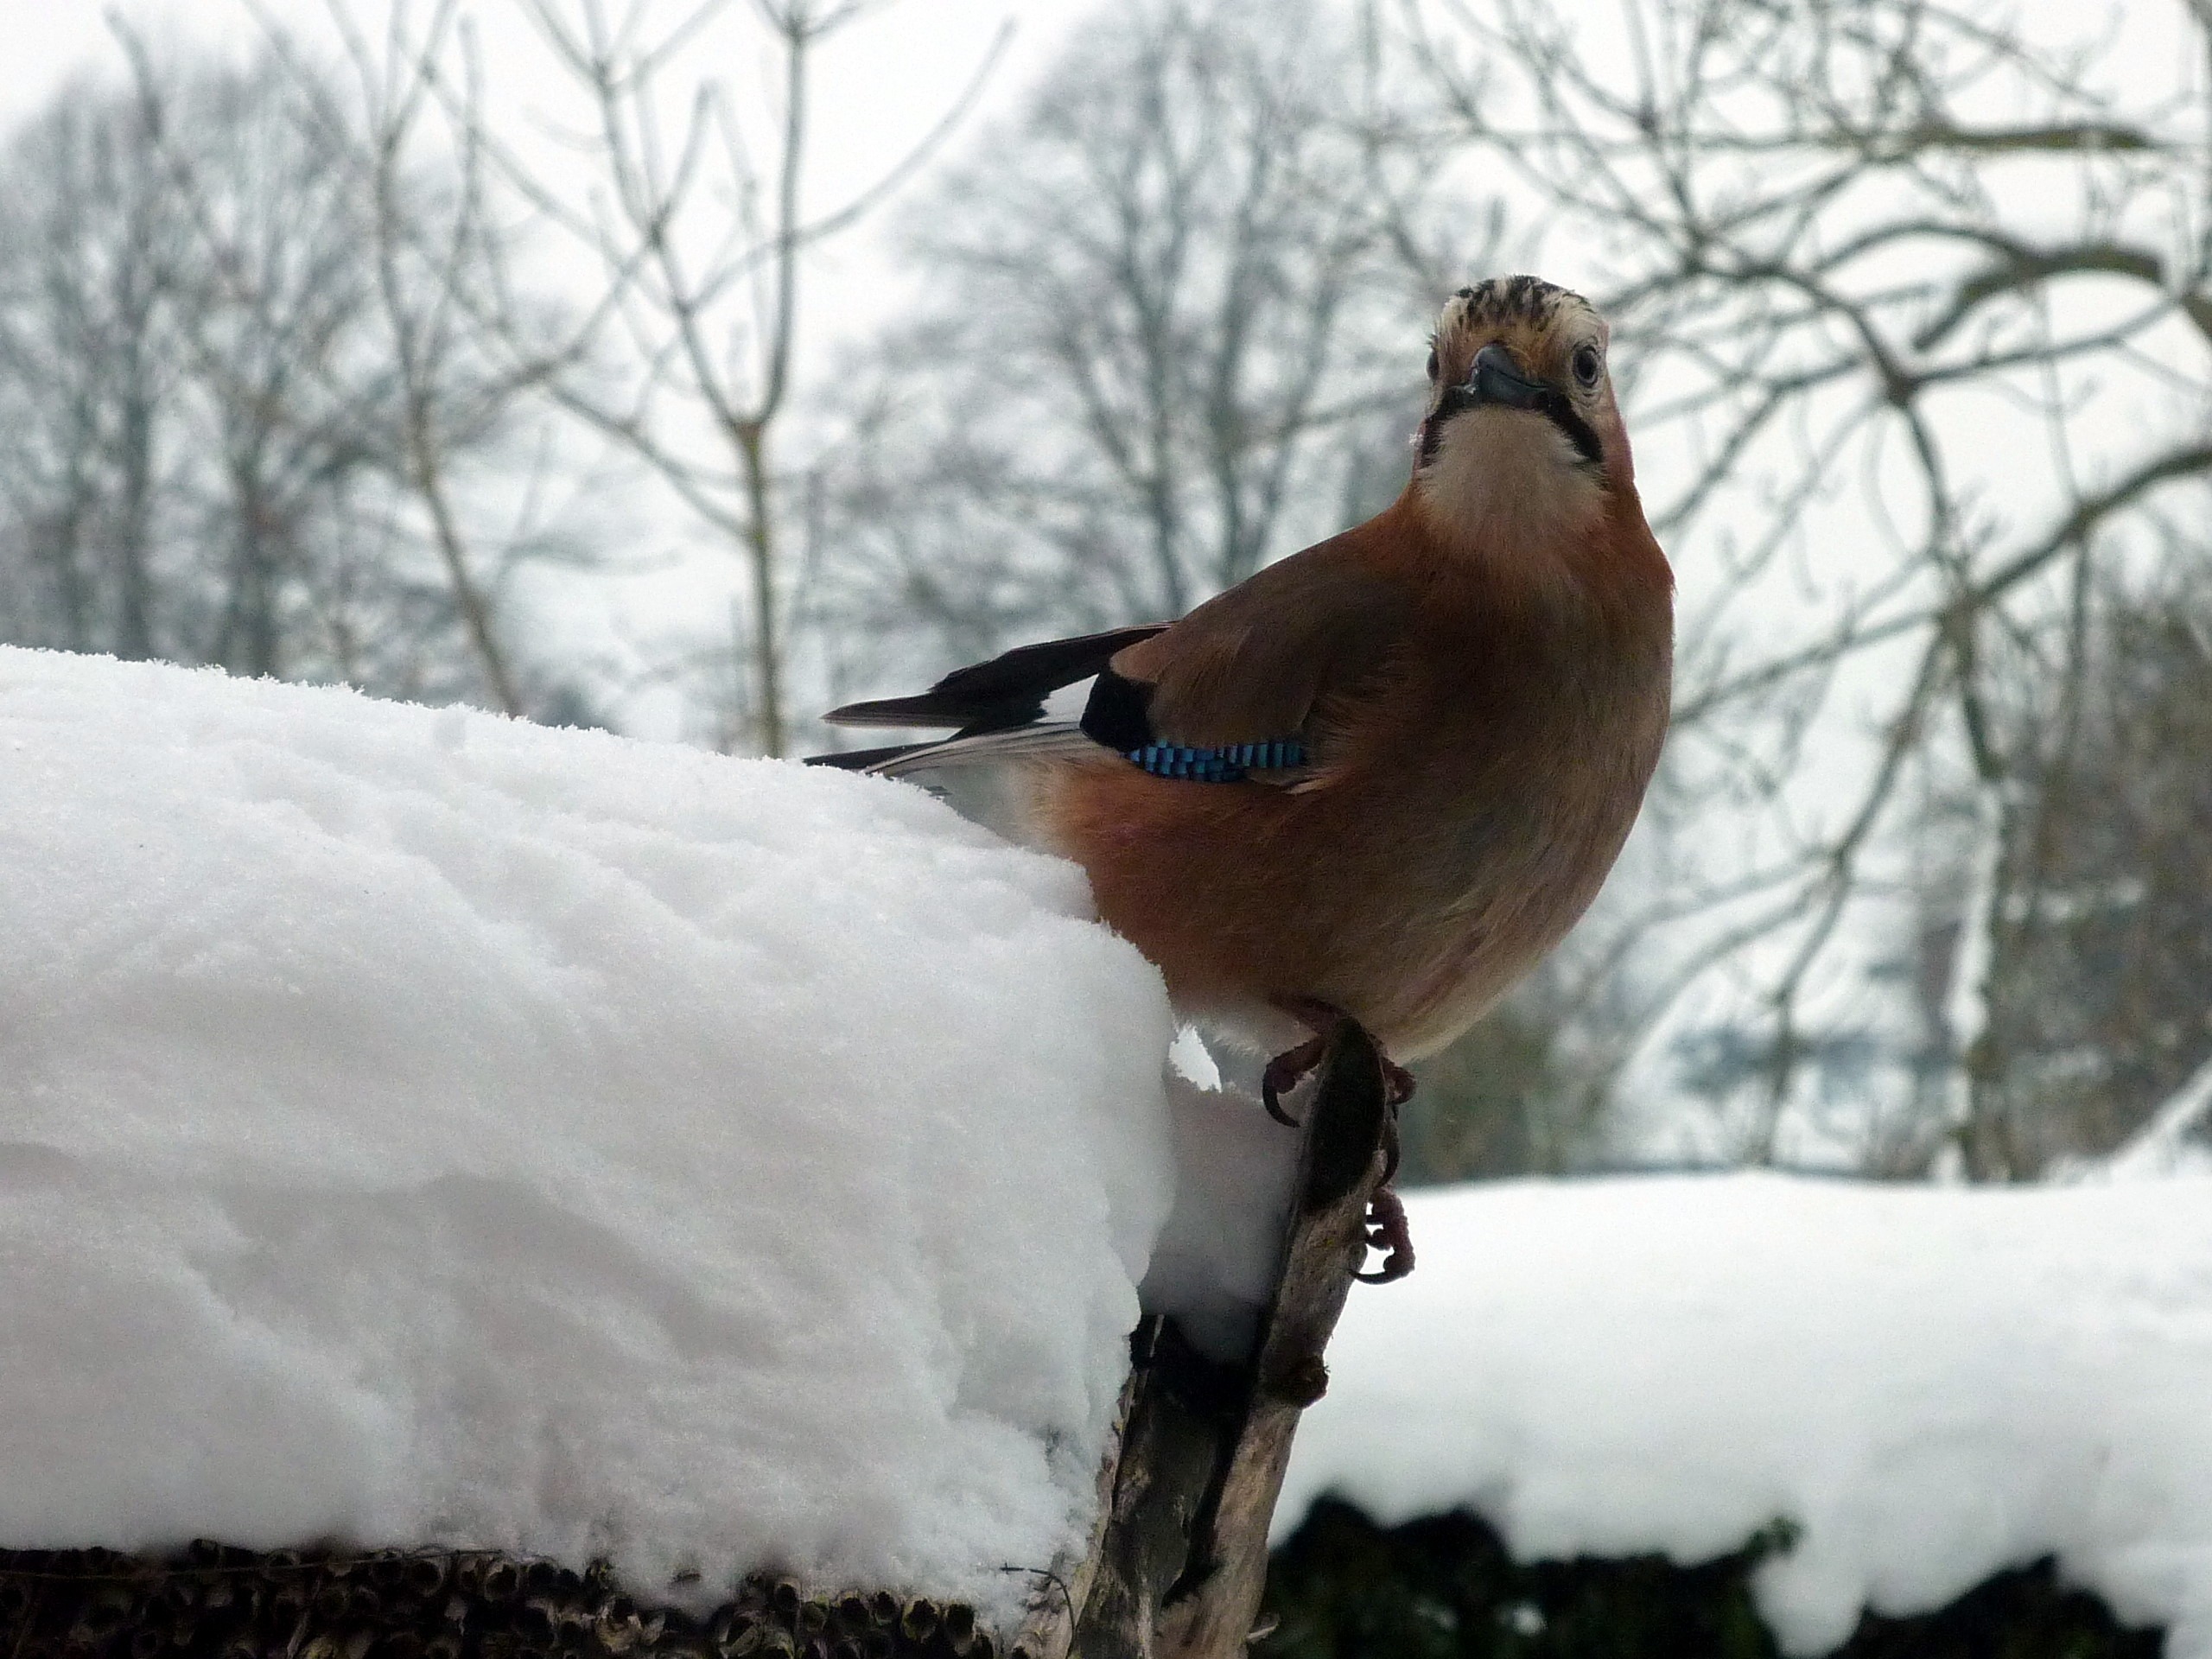
nature, snow, winter, bird, white, wildlife, beak, weather, season, fauna, songbird, jay, duck, vertebrate, water bird, corvidae, perching bird, ducks geese and swans, perching birds